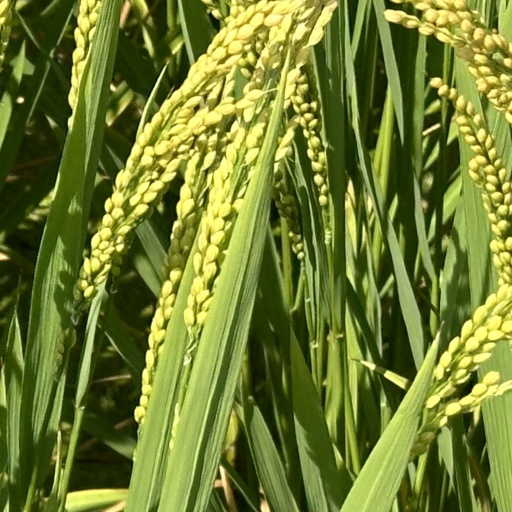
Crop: rice